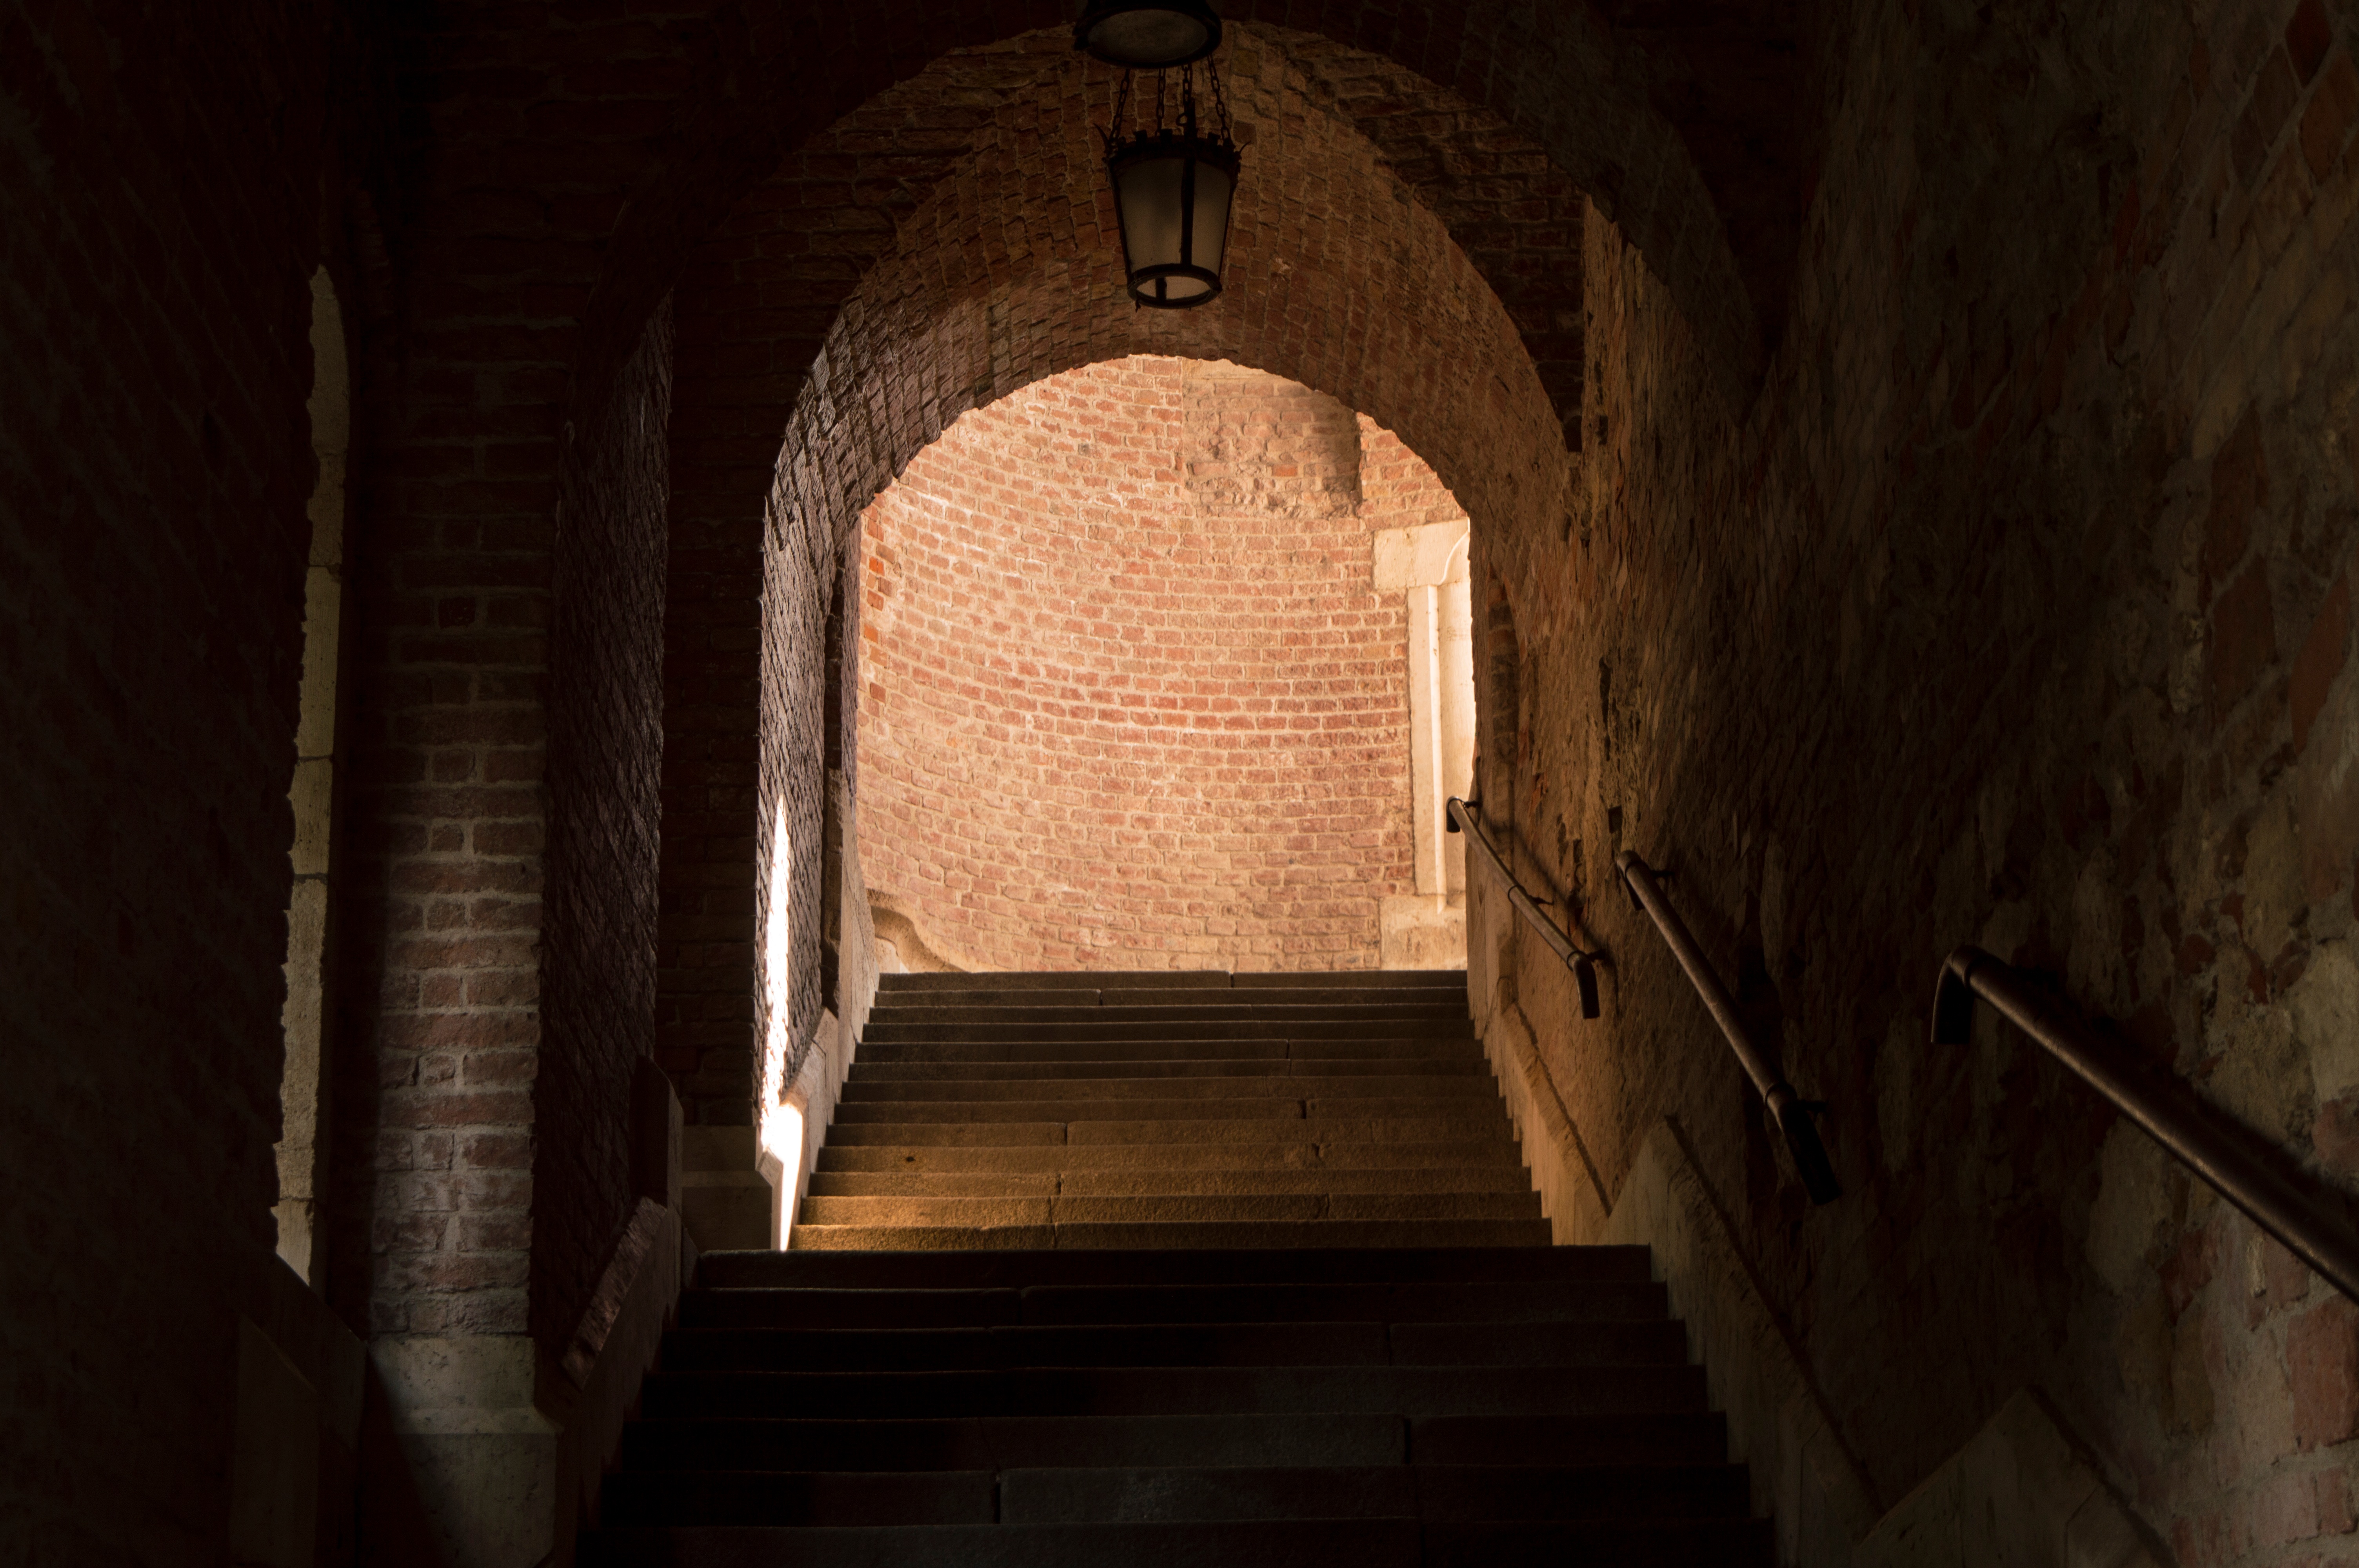
light, arch, darkness, chapel, temple, crypt